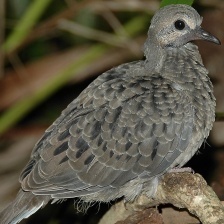
Species: MOURNING DOVE
Scientific name: ZENAIDA MACROURA